Downtown Milwaukee

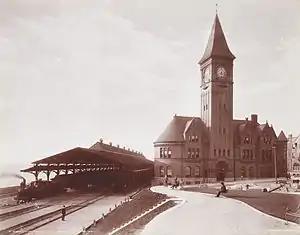
Lake Front Depot

Downtown Milwaukee declined during the rise of suburbanization and the decline of traditional downtown areas across America. In the 1950s, regional highway construction began. To make room for the highways, hundreds of structures in Downtown were demolished. The capstone of this regional Interstate Highway construction project was the completion of the Marquette Interchange in 1966. Several historic landmarks were demolished during Milwaukee's urban renewal, including the Pabst Building, Lake Front Depot, and Everett Street Depot. Mayor Henry Maier attempted to revive Downtown's economy by encouraging construction of the MECCA Arena, MECCA Great Hall, U.S. Bank Center and Henry Maier Festival Park. Maier's successor John Norquist is largely credited for beginning an ongoing renaissance in Downtown by changing urban planning policies. During his administration, Milwaukee began building the Milwaukee Riverwalk and redeveloped abandoned warehouses in the Historic Third Ward. That redevelopment continued through the 2000s and 2010s with the construction of The Hop, Wisconsin Center, Fiserv Forum, University Club Tower, the Santiago Calatrava designed wing of the Milwaukee Art Museum and Northwestern Mutual Tower and Commons. Downtown Milwaukee's residential population grew significantly in the 2000s and 2010s.